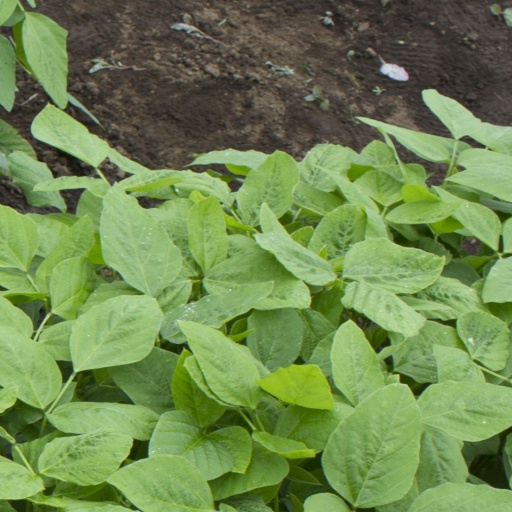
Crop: soybean